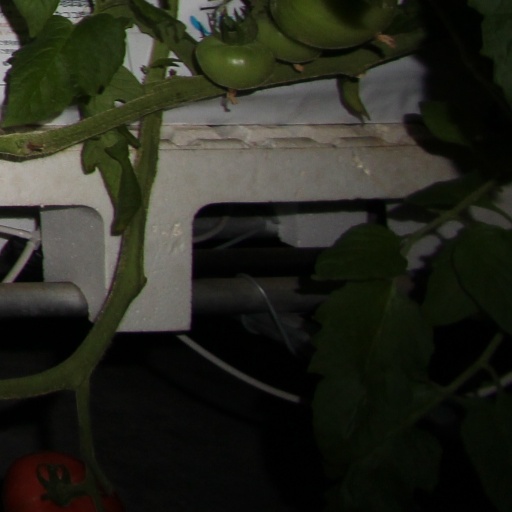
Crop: tomato